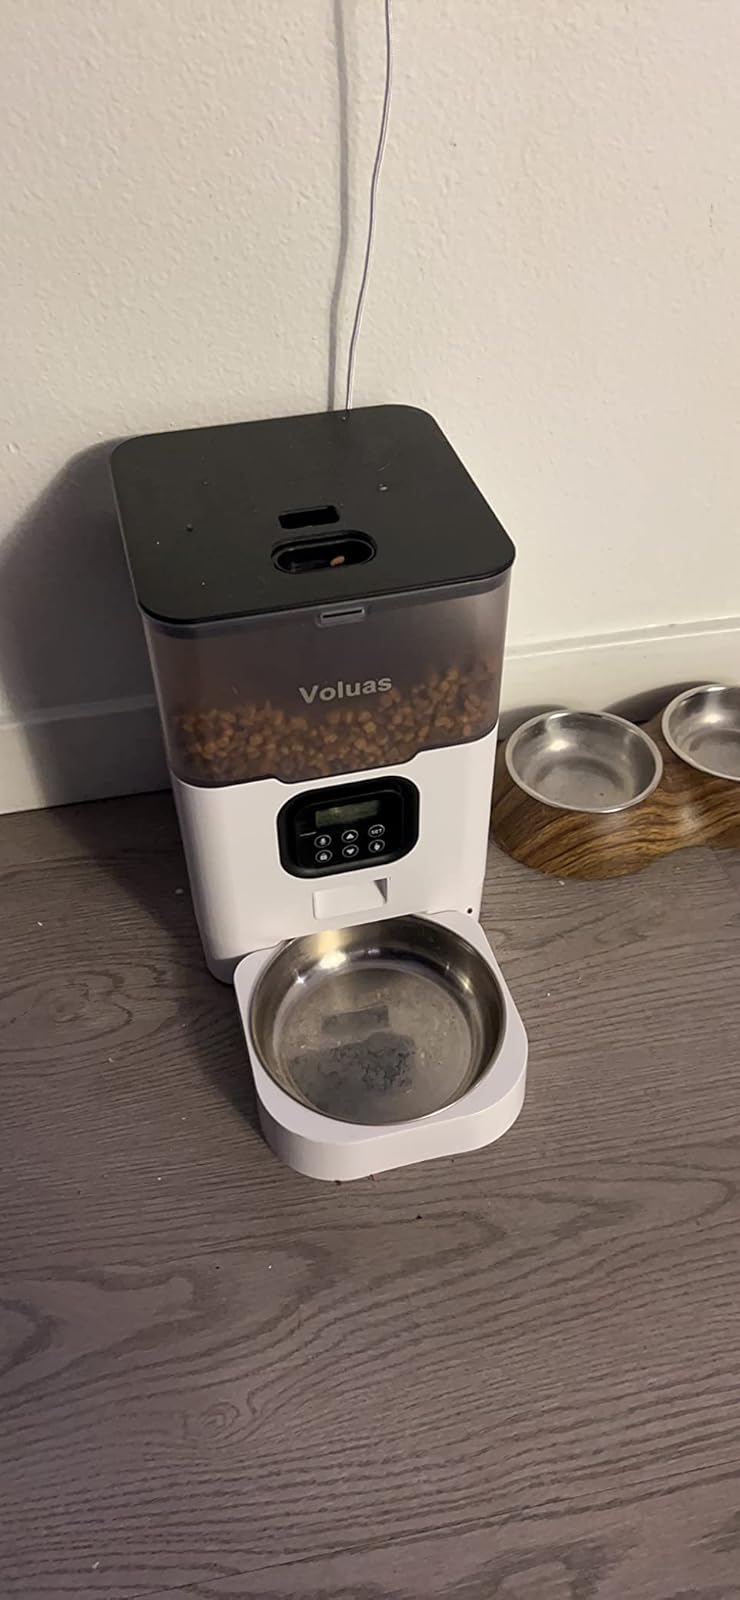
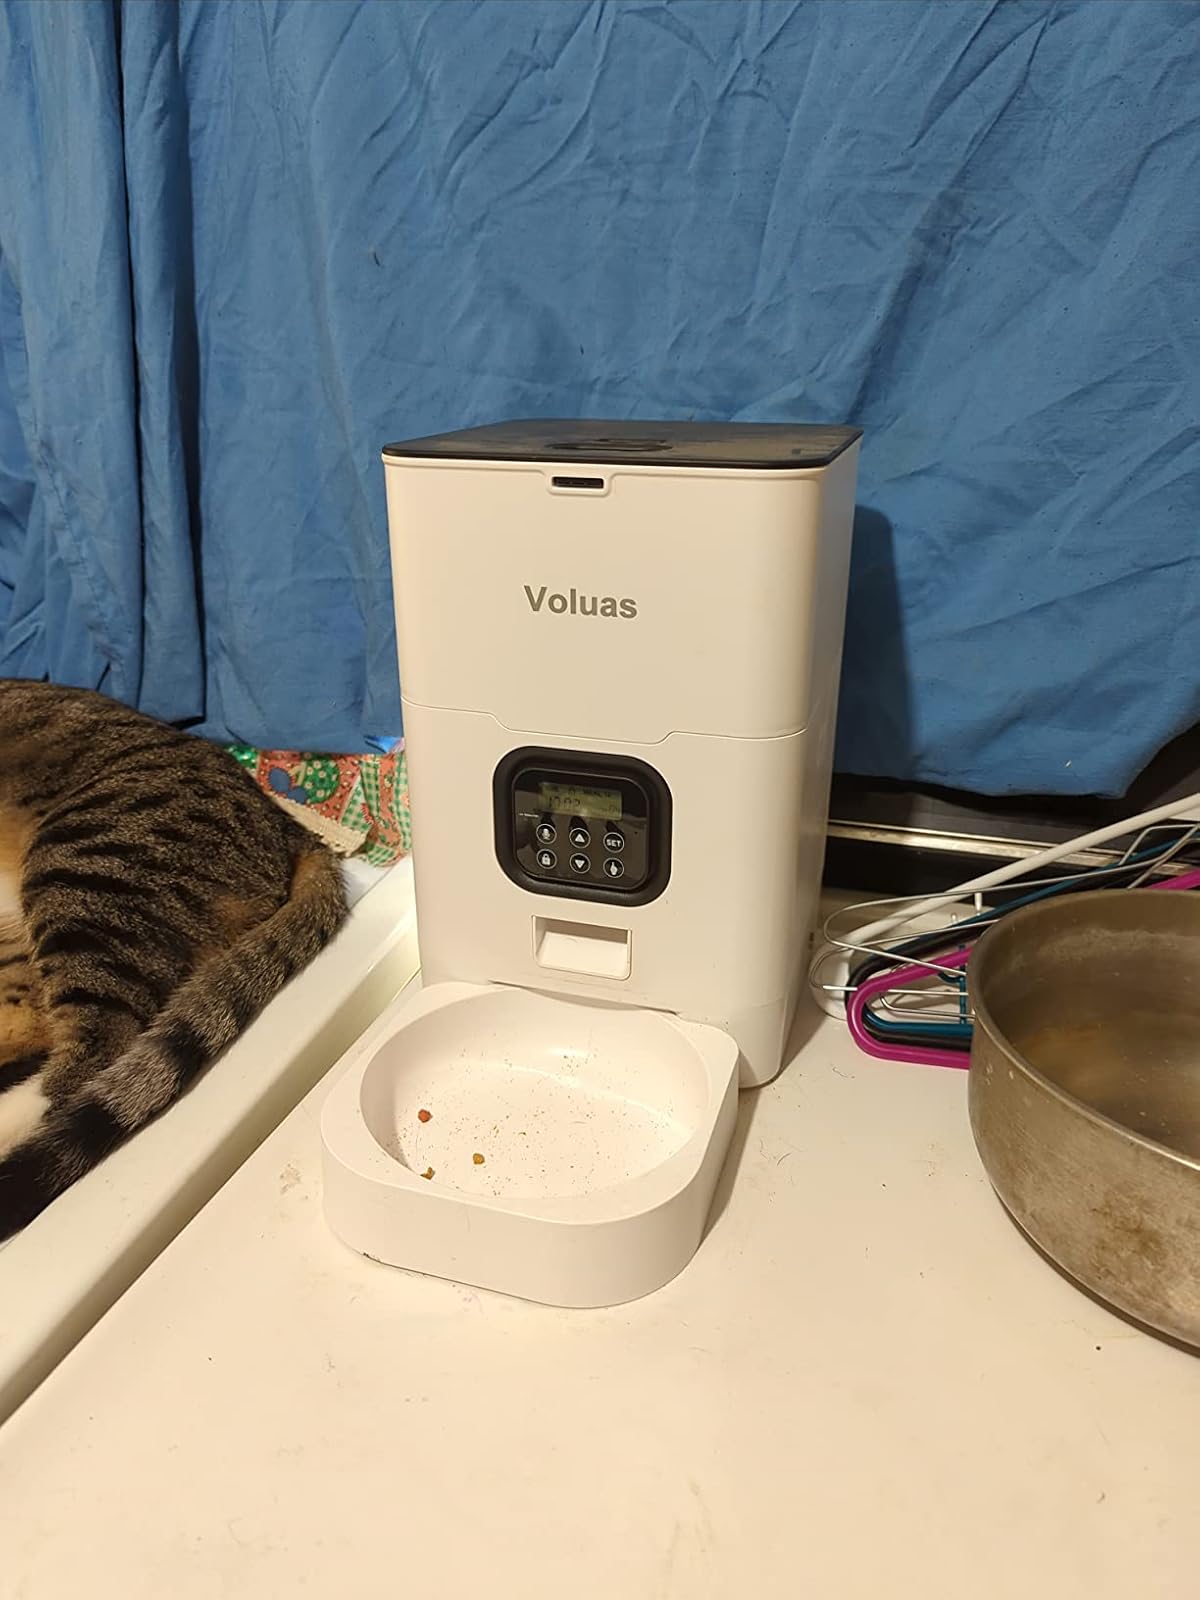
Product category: items_feeder
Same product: no